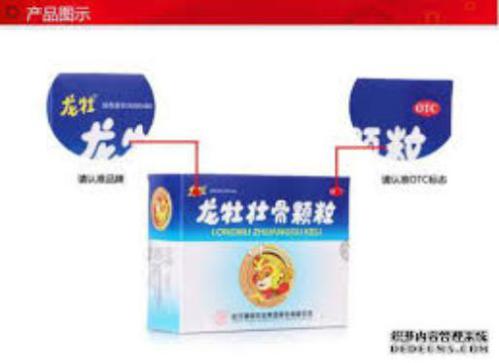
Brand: longmu-2
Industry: Medical